Matt Suckling

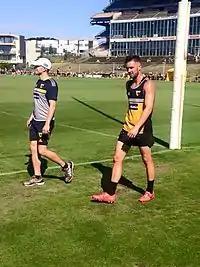
Suckling at training in January 2015

He made his debut for Hawthorn in the opening round of the 2009 AFL season in the rematch of the 2008 AFL Grand Final against Geelong. The 20-year-old defender was one of three Hawks playing their first game in the MCG blockbuster. Omitted the next week because of injury, Suckling was unable to break back into the side; he was listed as an emergency later in the year. In 2010 he played five games, and was on the verge of selection for most of the season.